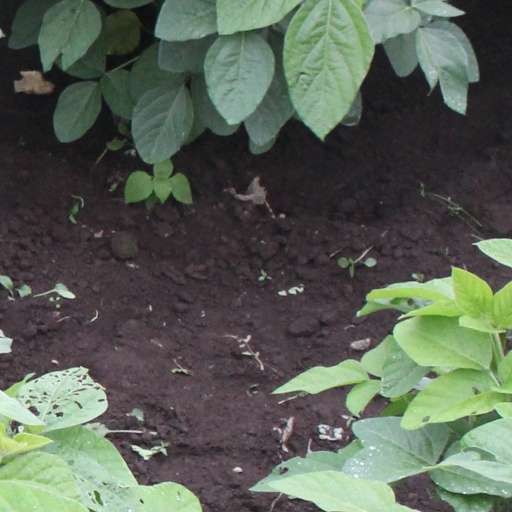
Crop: soybean